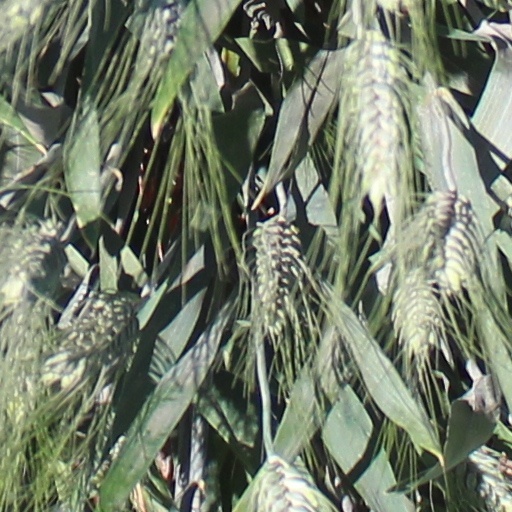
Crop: wheat